Tara Buck

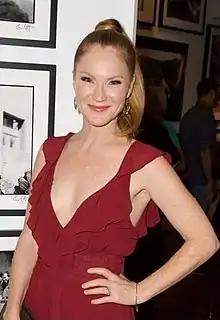
Tara Buck at 2017 VIP Reception for Chris Cuffaro's Exhibit "Greatest Hits: Martini Ranch”

Buck was featured in the crime thriller "Tomorrow You’re Gone", in 2013, a film based on the book, "Boot Tracks".